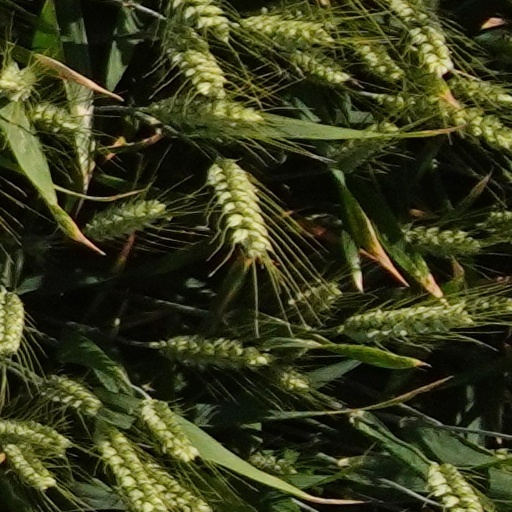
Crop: wheat